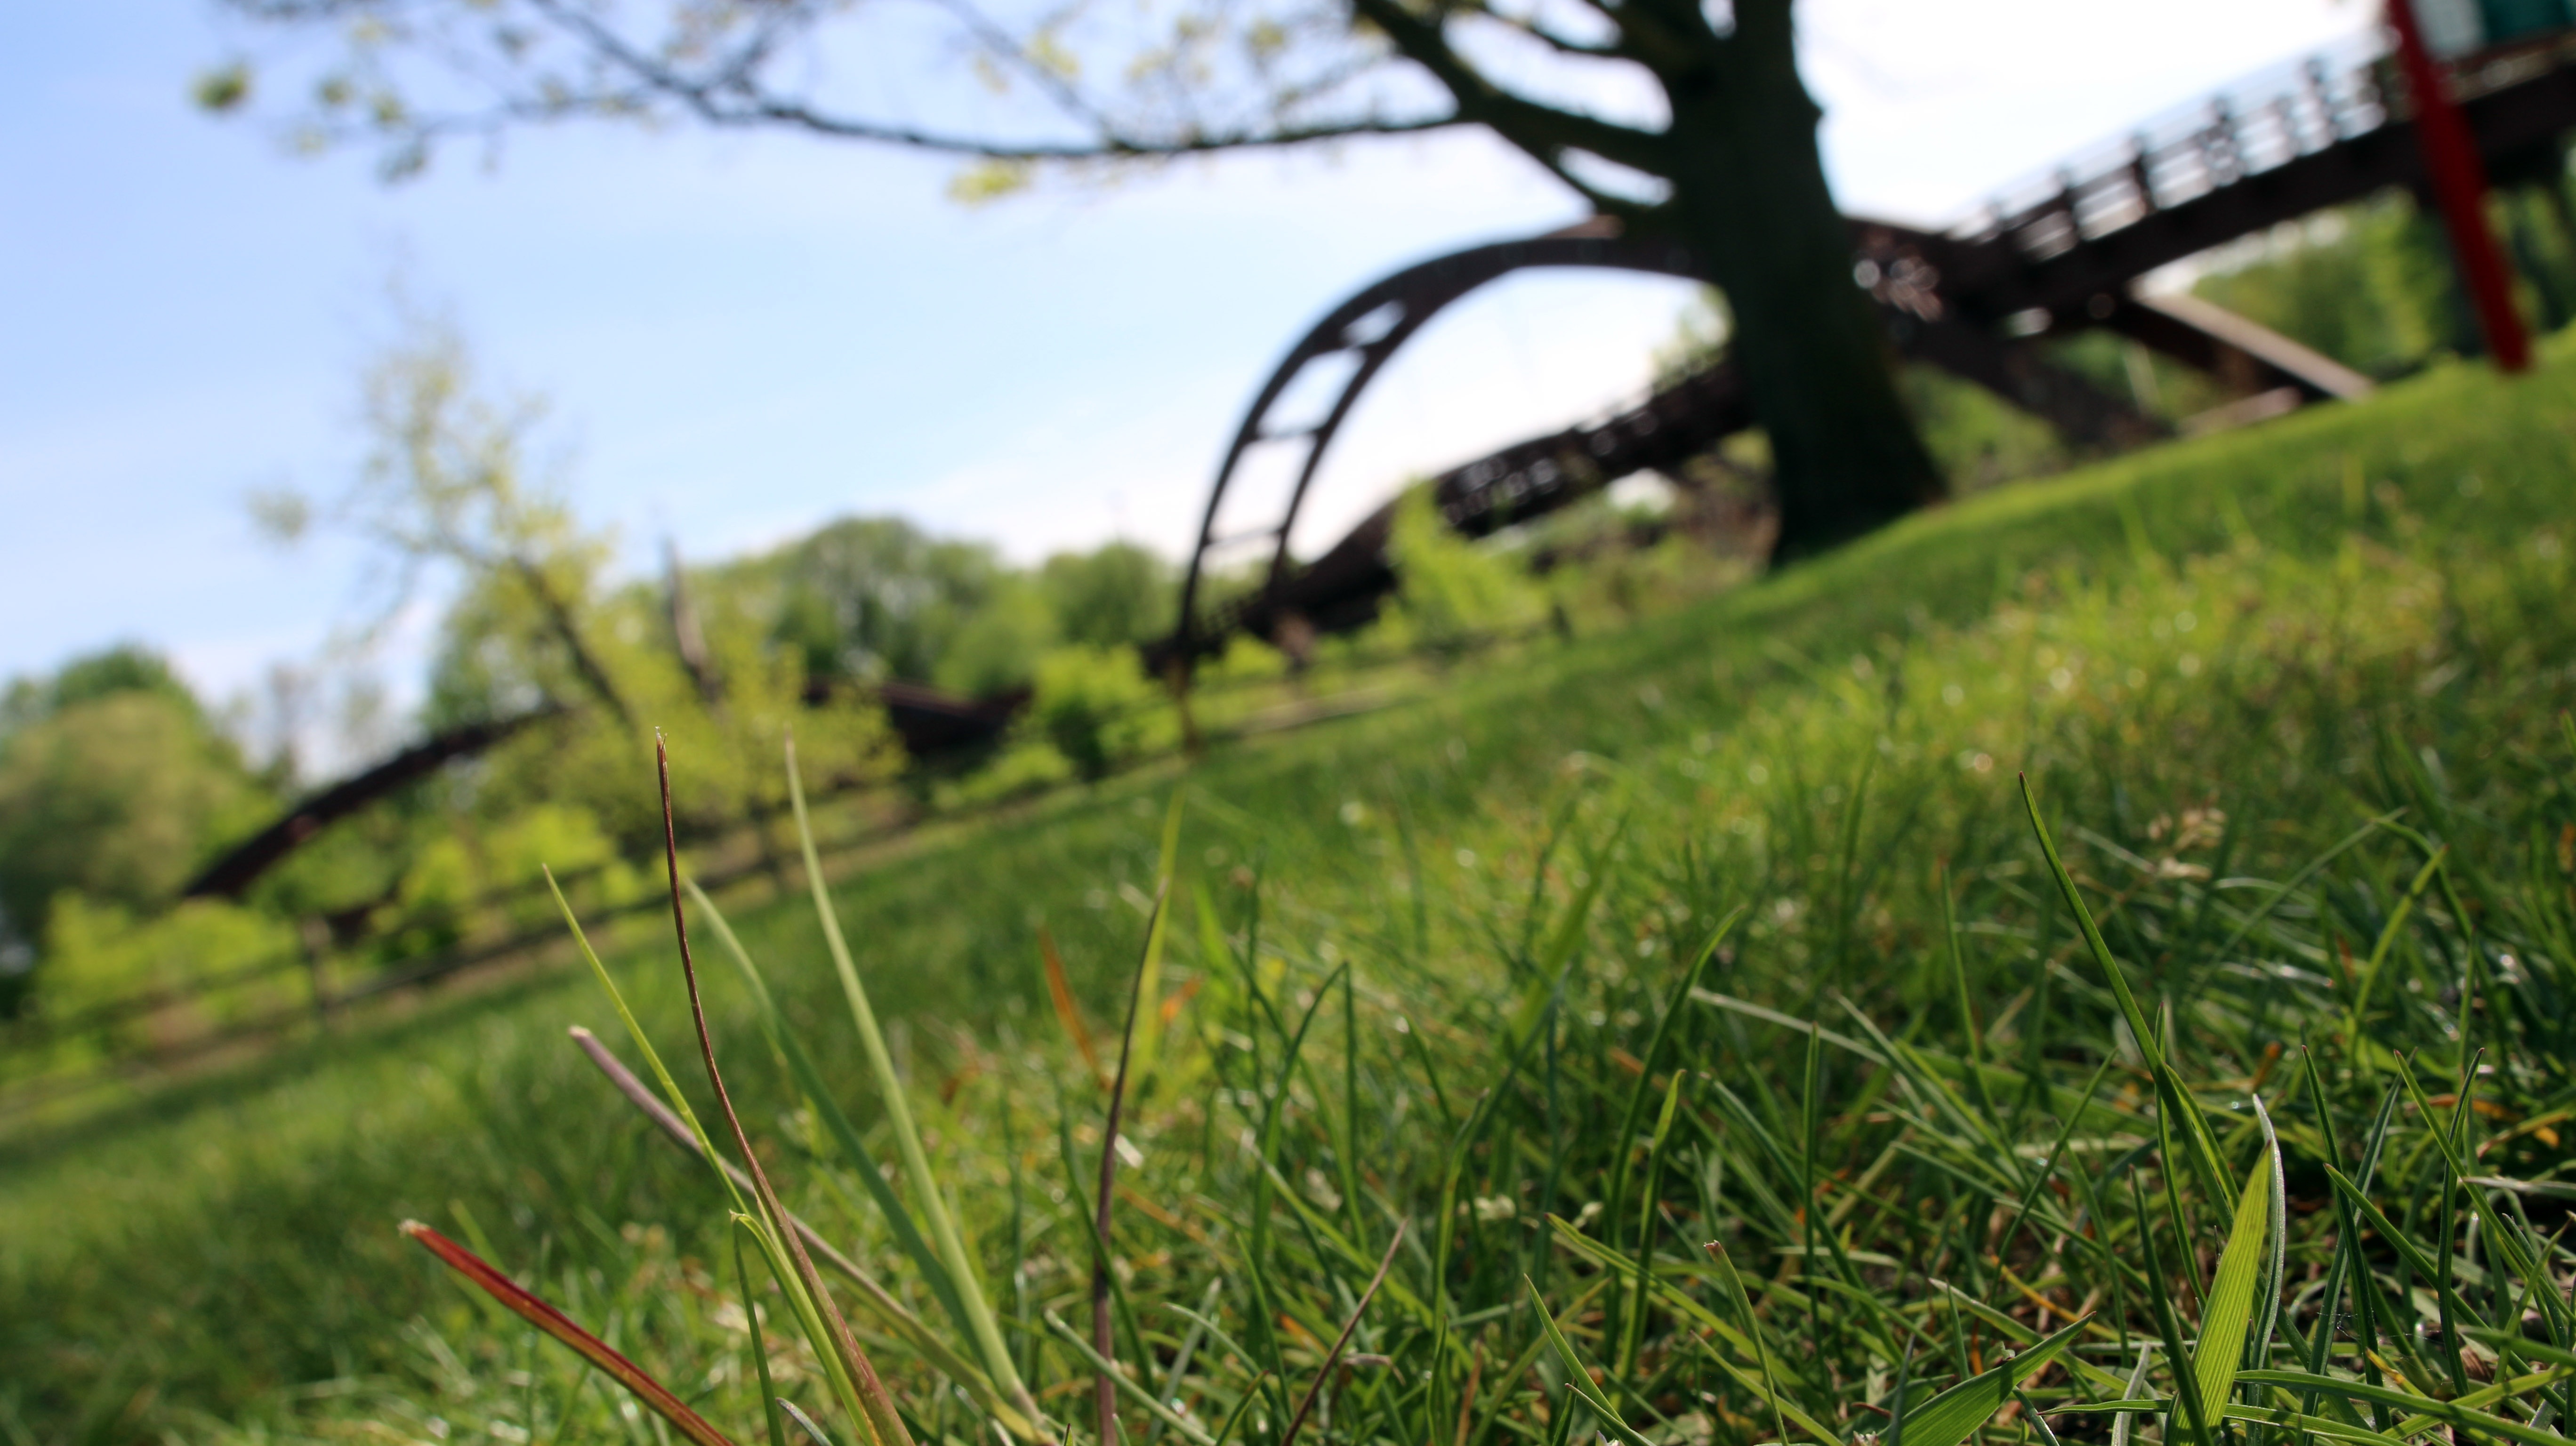
tree, nature, grass, plant, bridge, field, lawn, meadow, sunlight, leaf, flower, summer, green, pasture, autumn, park, scenery, outdoors, grassland, michigan, woodland, habitat, rural area, midland, grass family